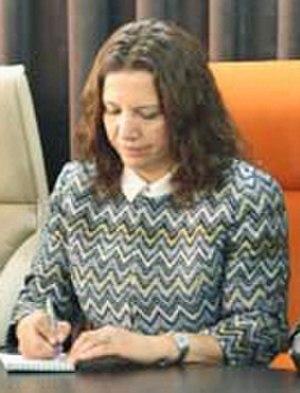
Selma Irmak est une personnalité politique Kurde de Turquie.